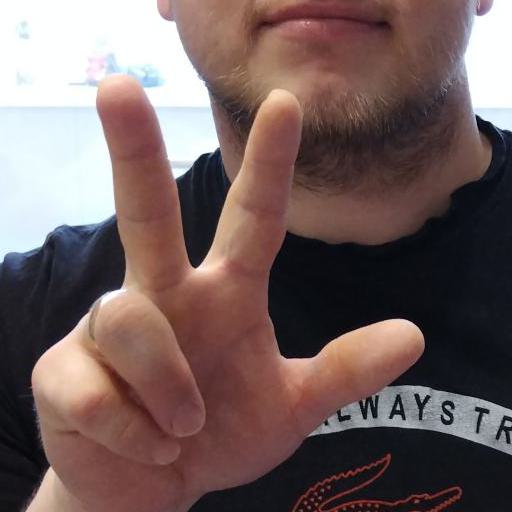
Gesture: three2